Hampi

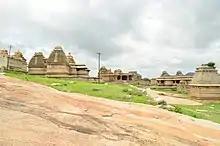
Hemakuta hill temples

The Vitthala temple and market complex is over north-east of the Virupaksha temple near the banks of the Tungabhadra River. It is an artistically sophisticated Hindu temple in Hampi, and is part of the sacred centre of Vijayanagara. It is unclear when the temple complex was built, and who built it; most scholars date it to a period of construction in the early-to-mid-16th century. Some of the books mention that its construction began during the time of Devaraya II and continued during the reign of Krishnadevaraya, Achuytaraya, and probably Sadasivaraya and it stopped due to the destruction of the city in 1565. The inscriptions include male and female names, suggesting that the complex was built by multiple sponsors. The temple was dedicated to Vitthala, a form of Krishna also called Vithoba. The temple opens to the east, has a square plan and features an entrance gopuram with two side gopurams. The main temple stands in the middle of a paved courtyard and several subsidiary shrines, all aligned to the east. The temple is a unified structure in a courtyard measuring 500 by 300 feet which is surrounded by a triple row of pillars. It is a low structure of one storey with an average height of 25 height. The temple has three distinct compartments: a "garbhagriha, an ardhamandapa and a mahamandapa (or sabha mandapa)."